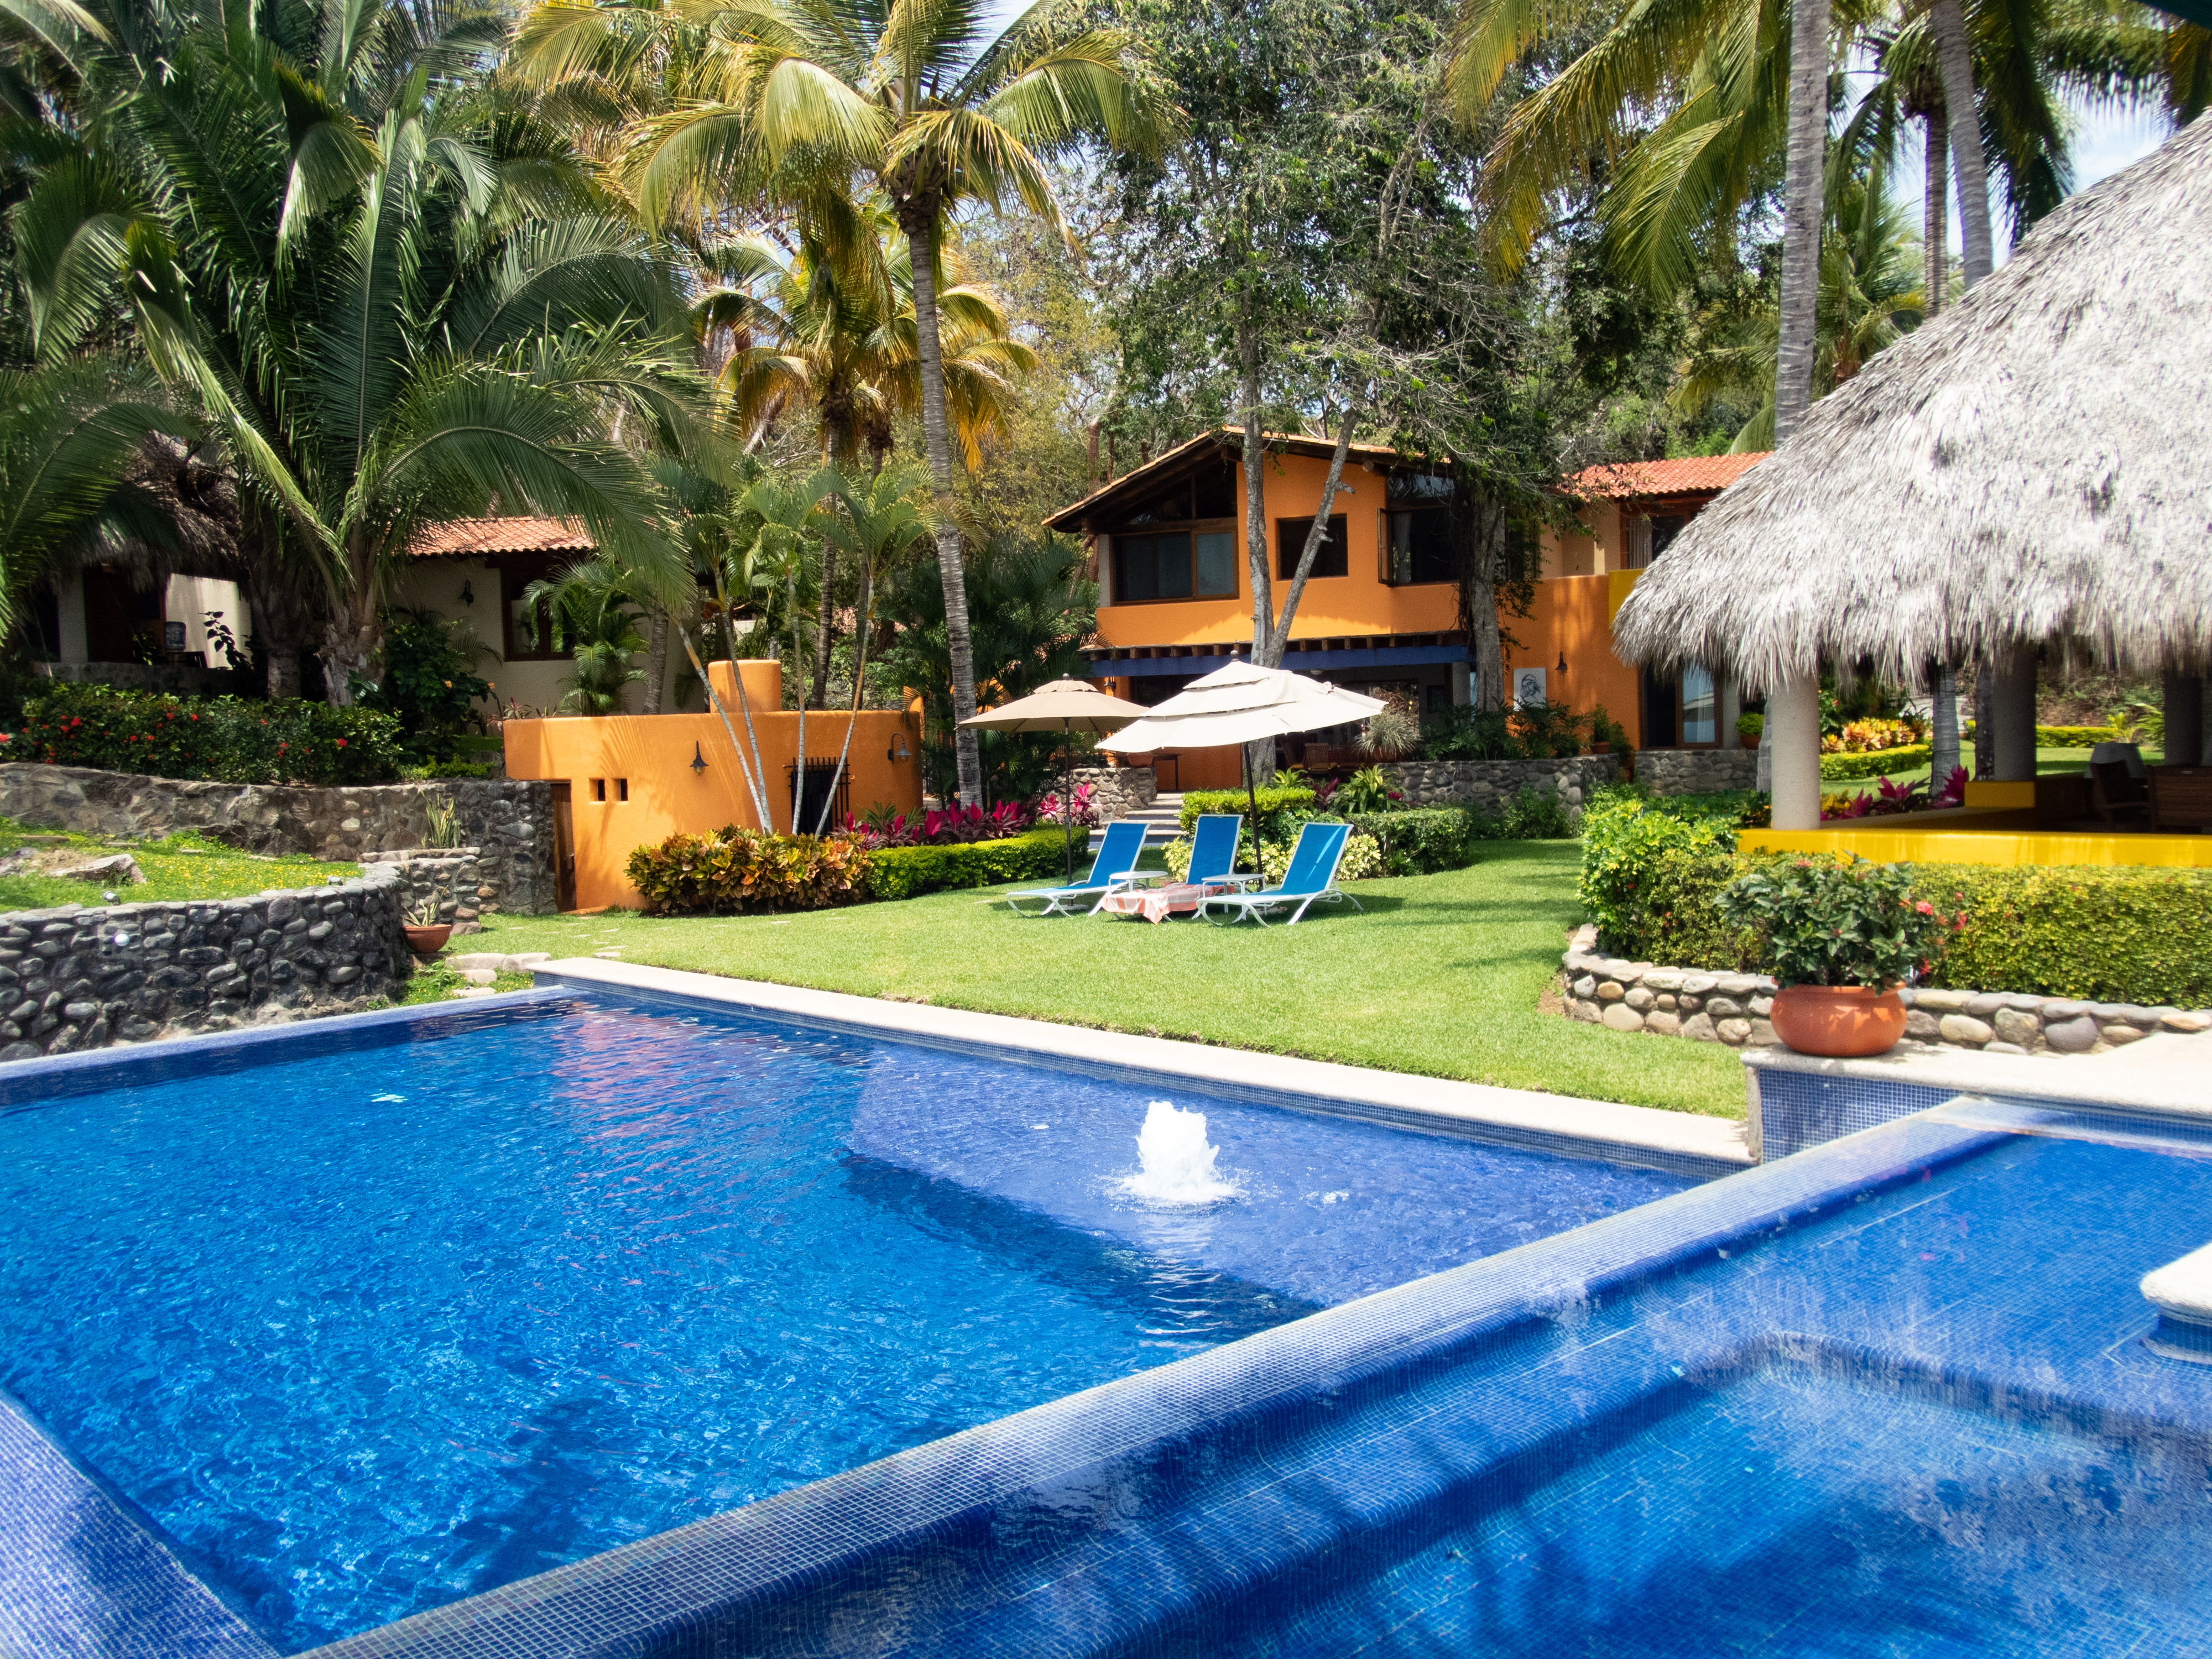
beach house, beach, house, garden, backyard, swimming pool, resort, property, leisure, real estate, building, estate, eco hotel, vacation, home, villa, hacienda, resort town, leisure centre, grass, hotel, palm tree, architecture, landscape, spa town, landscaping, arecales